Richa Chadha

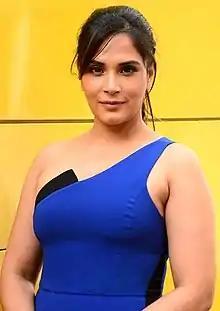
Chadha in 2019

Richa Chadha (born 18 December 1986) is an Indian actress who works in Hindi cinema. She made her acting debut with a small role in the comedy film "Oye Lucky! Lucky Oye!" (2008). Chadha's breakthrough came in 2012 with the crime film "Gangs of Wasseypur", in which her role as the foul-tongued wife of a gangster earned her the Filmfare Critics Award for Best Actress.